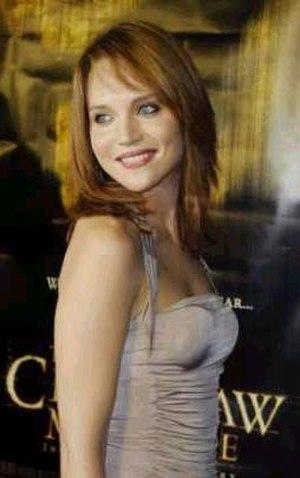
Erica Lei Leerhsen plus connue sous le nom de Erica Leerhsen est une actrice américaine née le 14 février 1976 à Ossining à New York, États-Unis.